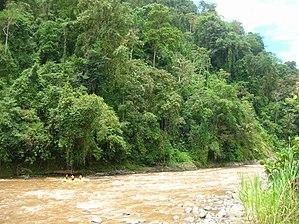
Le río Pacuare est un fleuve du Costa Rica.